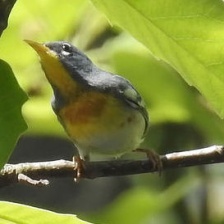
Species: NORTHERN PARULA
Scientific name: SETOPHAGA AMERICANA